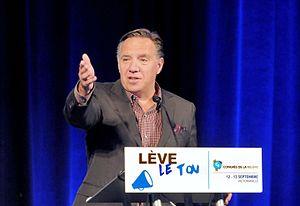
François Legault au Congrès de la Relève le 13 Septembre 2015
François Legault, né le 26 mai 1957 à Montréal, est un comptable, homme d’affaires et homme politique québécois. Depuis le 18 octobre 2018, il est premier ministre du Québec.